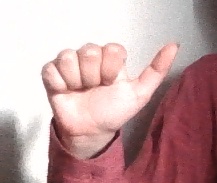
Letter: dhad